Elizabeth Dauncey

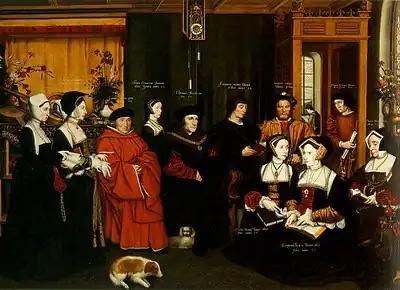
Rowland Lockey (1565–1616), after Hans Holbein the Younger, Thomas More and his family (1592)

A family portrait by Hans Holbein the Younger, Sir Thomas More and Family (c. 1527), was destroyed in a fire in 1752, though Rowland Lockey (1565–1616) had been commissioned to paint one of several copies in 1592. In Lockey's painting we see the embodiment of More's vision of the family as humanistic intellectual hub. Studies by Holbein for the larger portrait still exist, including one of Elizabeth Dauncey.